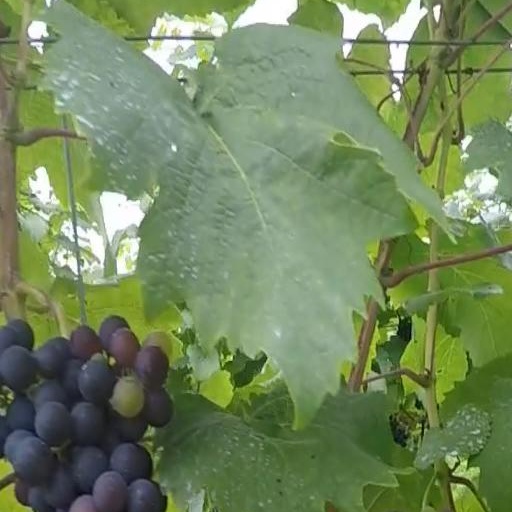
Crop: grape